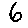
Label: 6